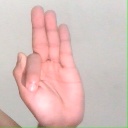
अक्षर: फ